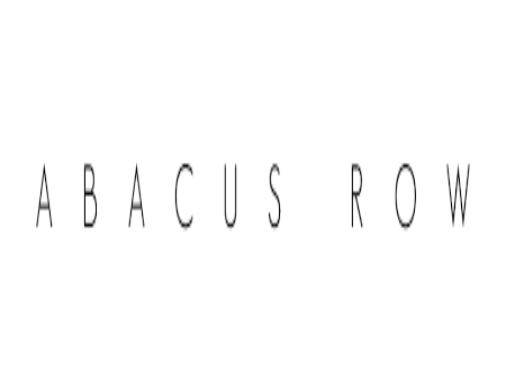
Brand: Abacus 5
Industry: Electronic